Kenya at the 2012 Summer Olympics

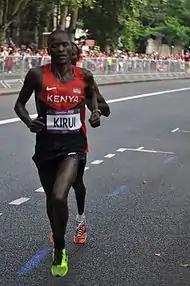
Abel Kirui won the silver medal in men's marathon.

Kenyan swimmers have so far achieved qualifying standards in the following events (up to a maximum of 2 swimmers in each event at the Olympic Qualifying Time (OQT), and 1 at the Olympic Selection Time (OST)):